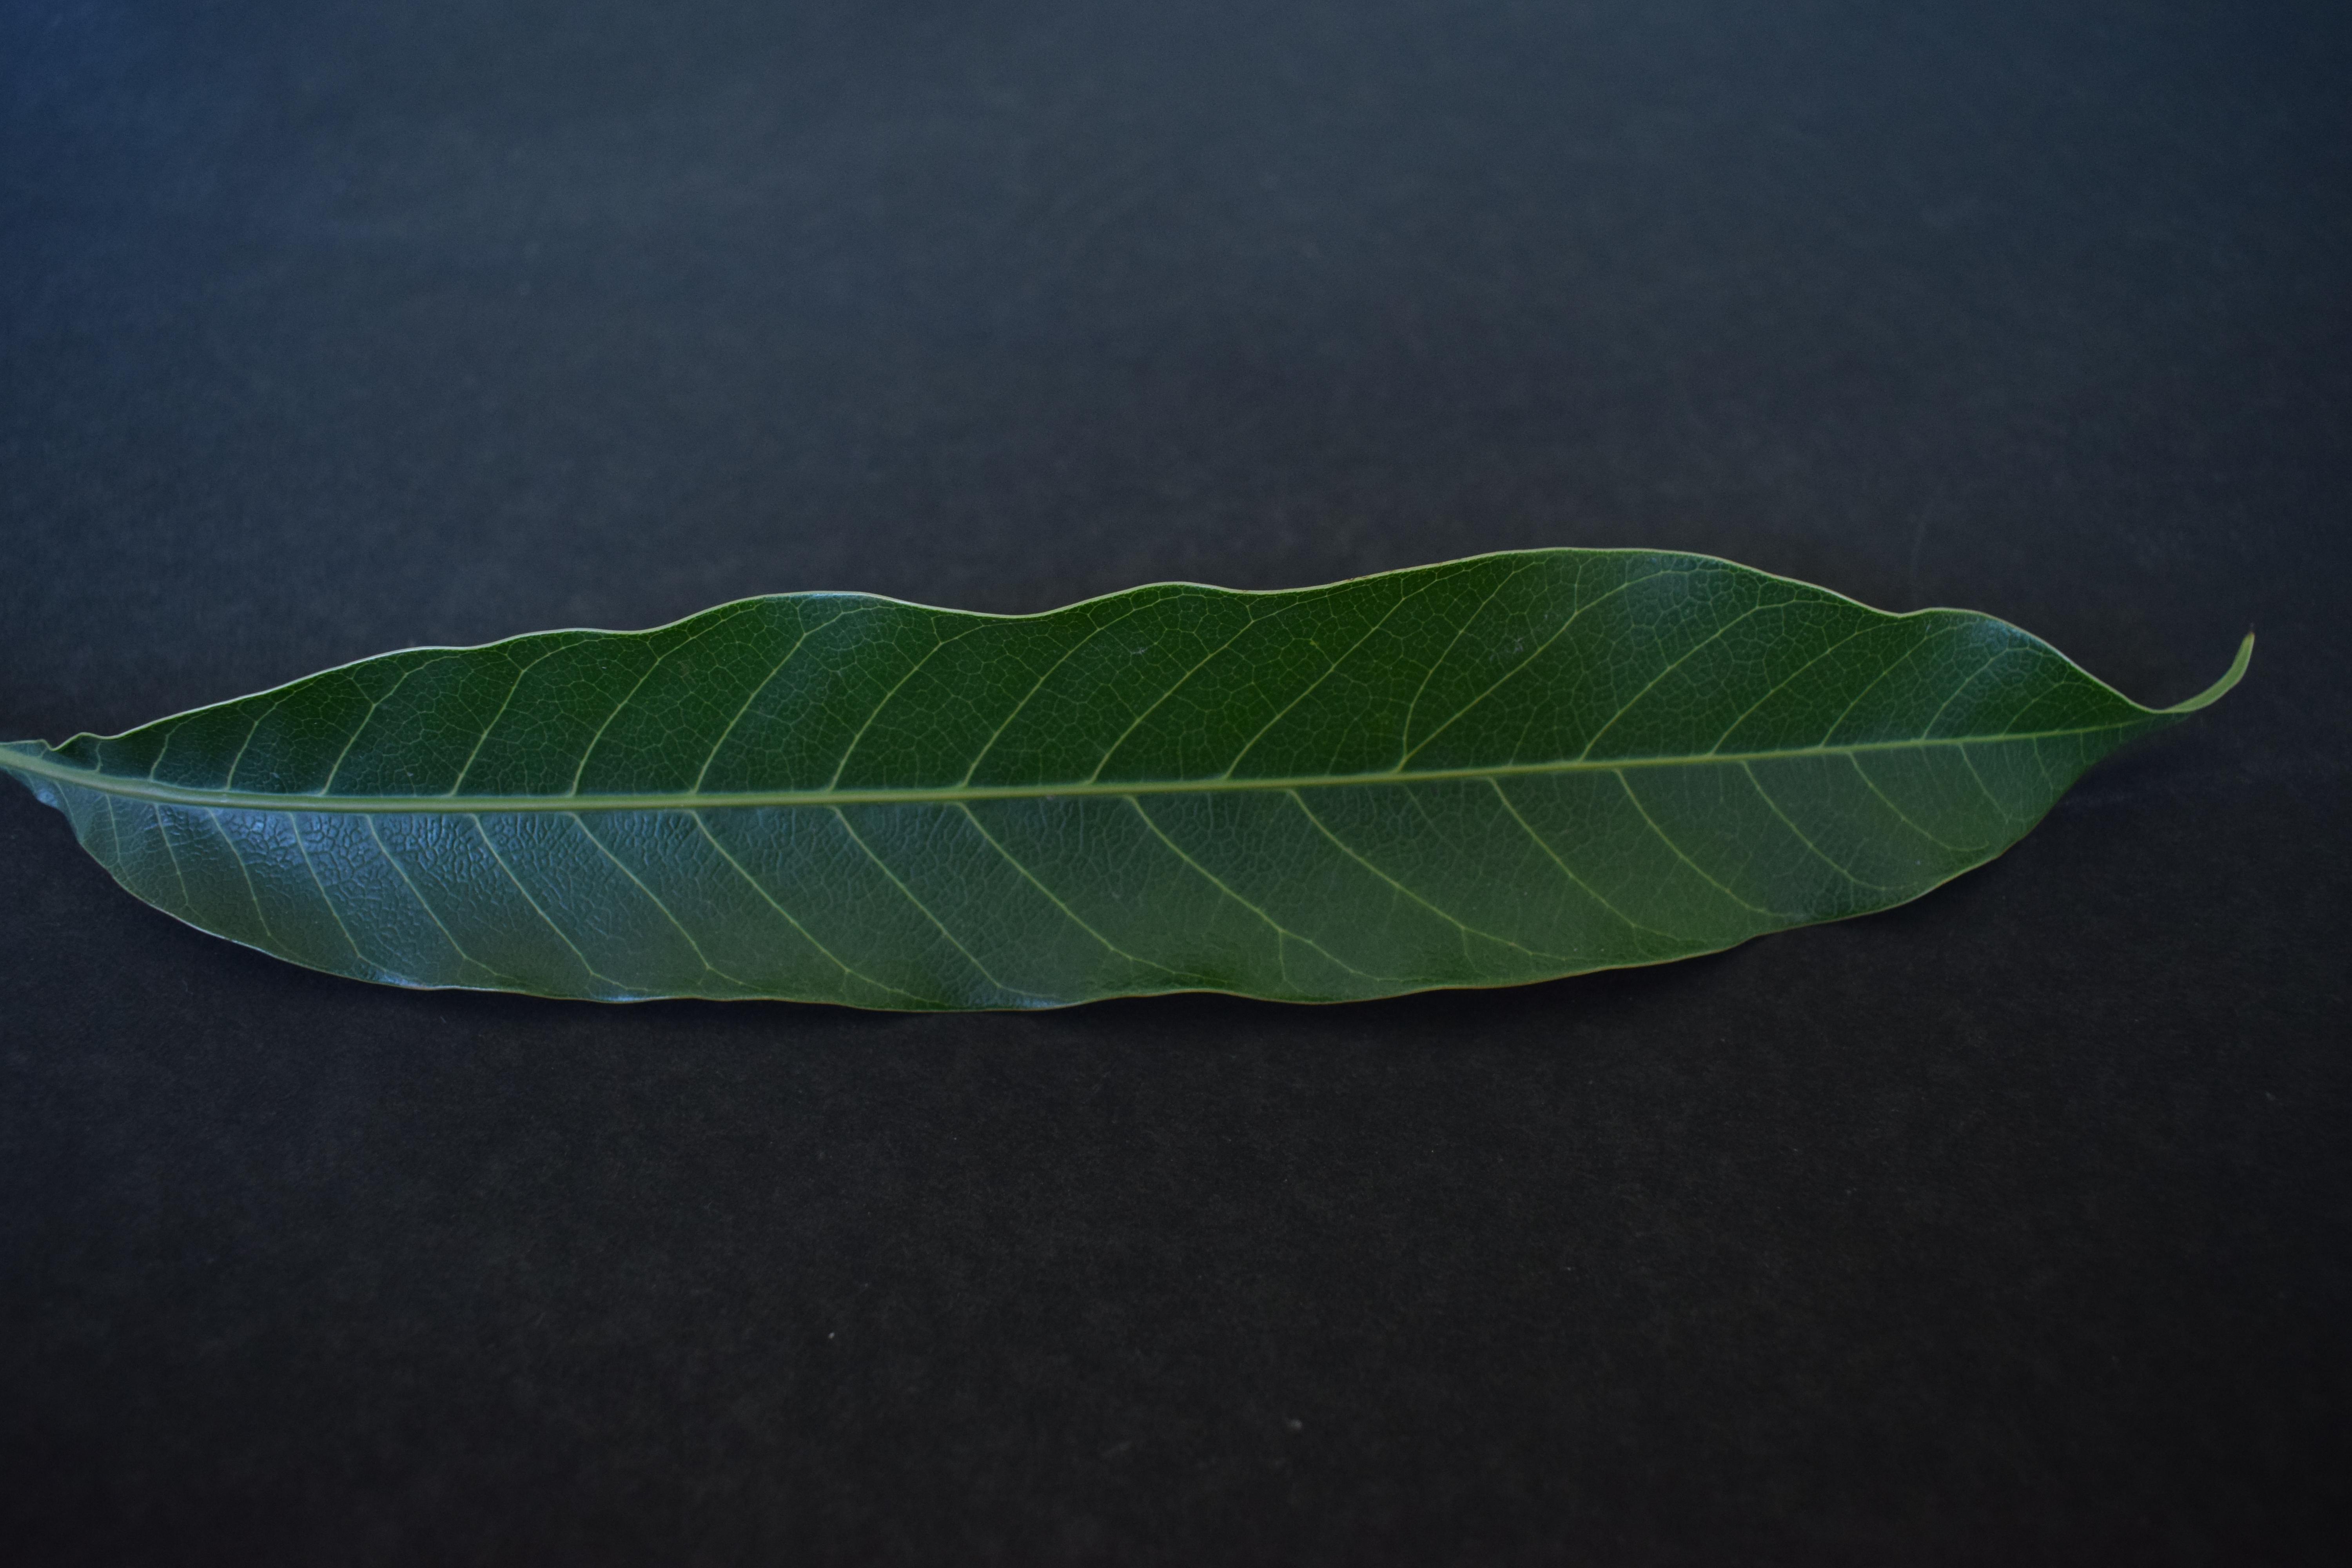
Plant species: Mango